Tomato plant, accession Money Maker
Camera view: horizontal (90 deg, fisheye); turntable rotation: 330 degrees
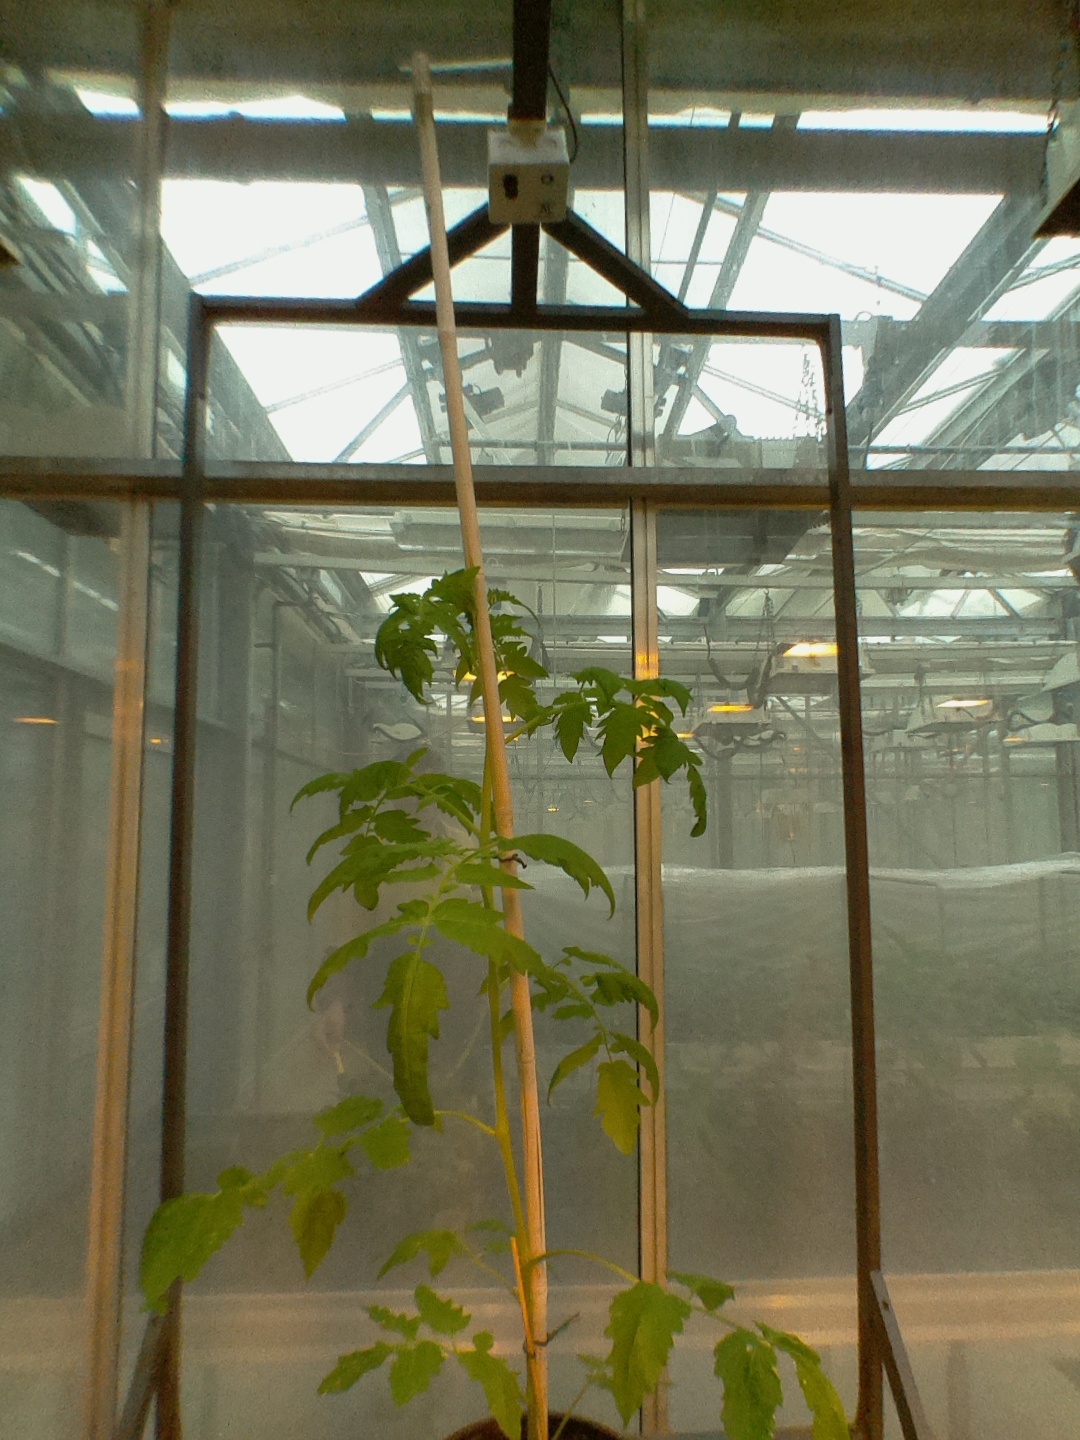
BBCH growth stage 16: 12 of true leaves visible